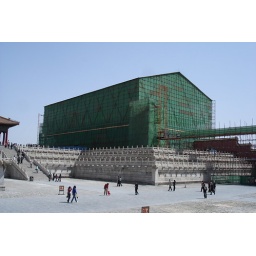
Well, the biggest wooden building in China is currently under the biggest scaffold in China.